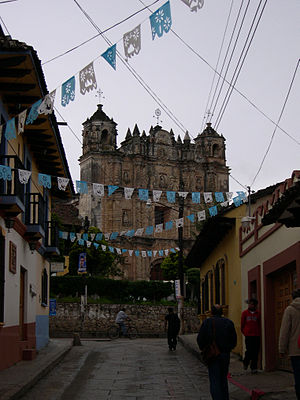
San Cristóbal de las Casas
Santo Domingo-kirken i San Cristóbal de las Casas
San Cristóbal de las Casas er en by i den mexicanske delstat Chiapas. Den ligger i Sierra Madre-bjegene i en højde af omkring 2100 m over havets overfalde og havde i 2003 et anslået indbyggertal på 121.100.